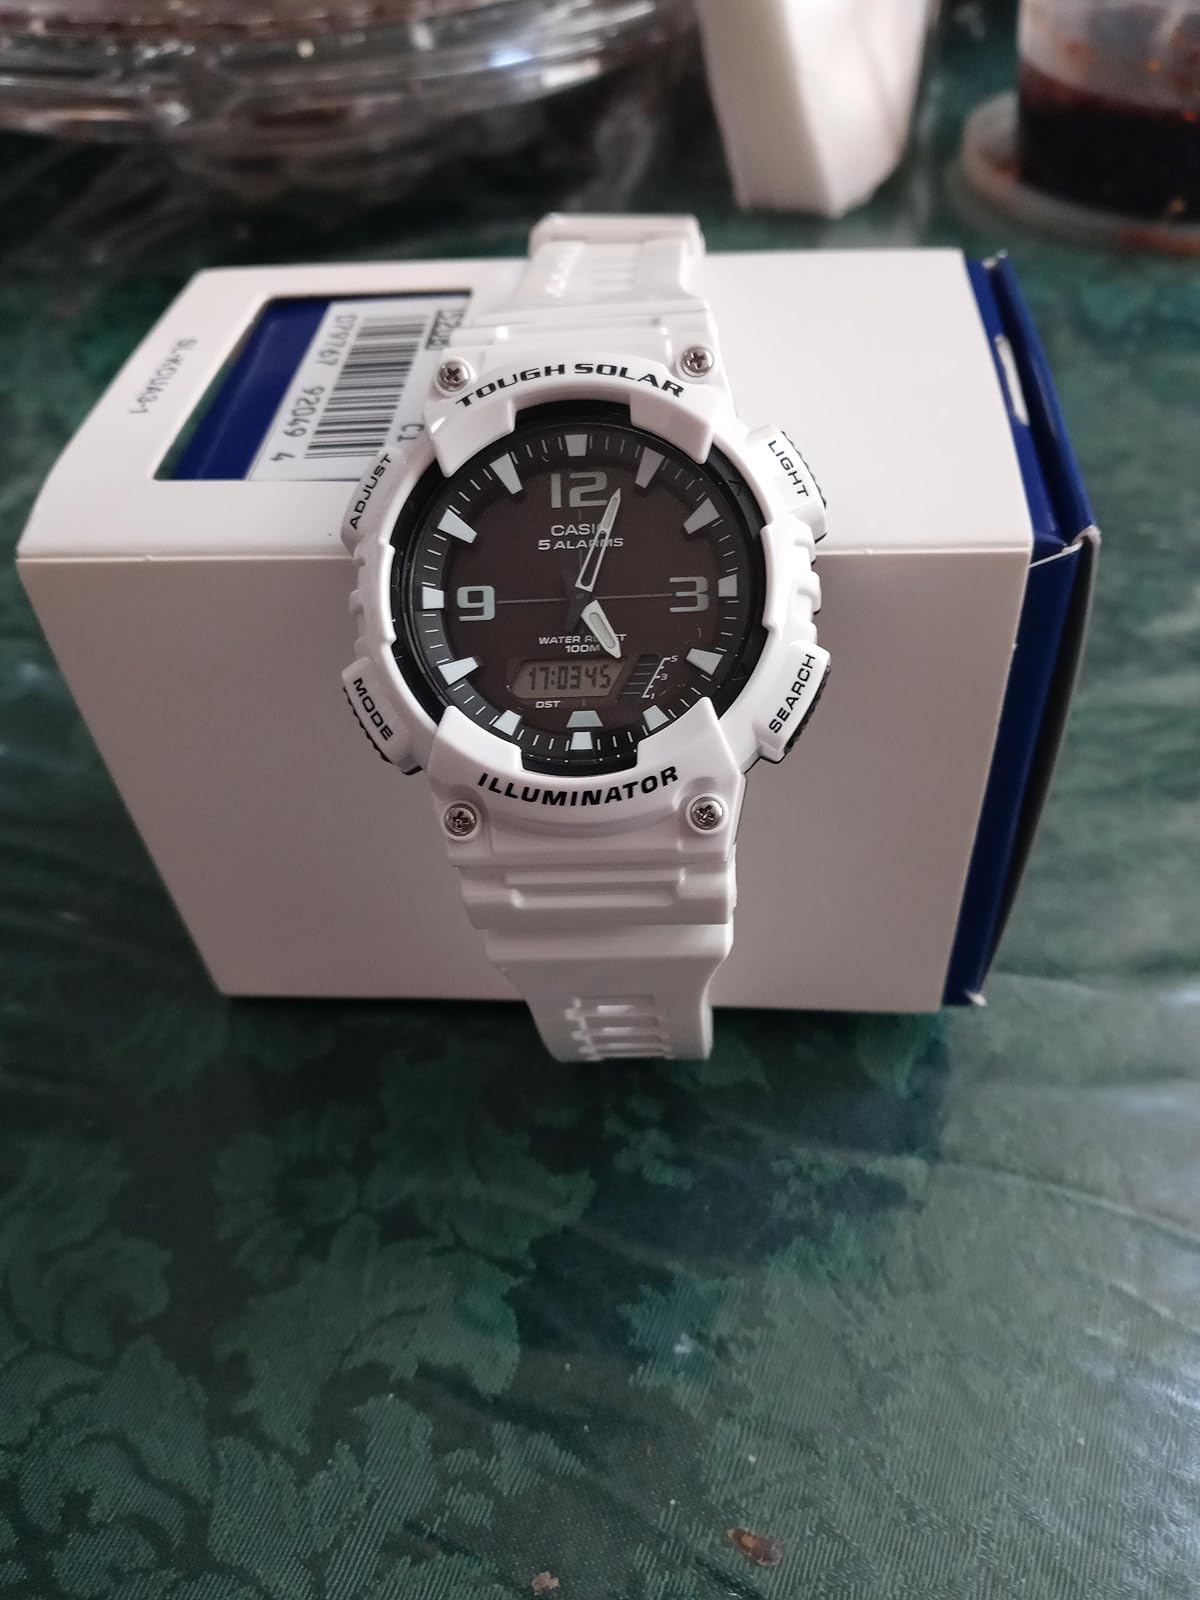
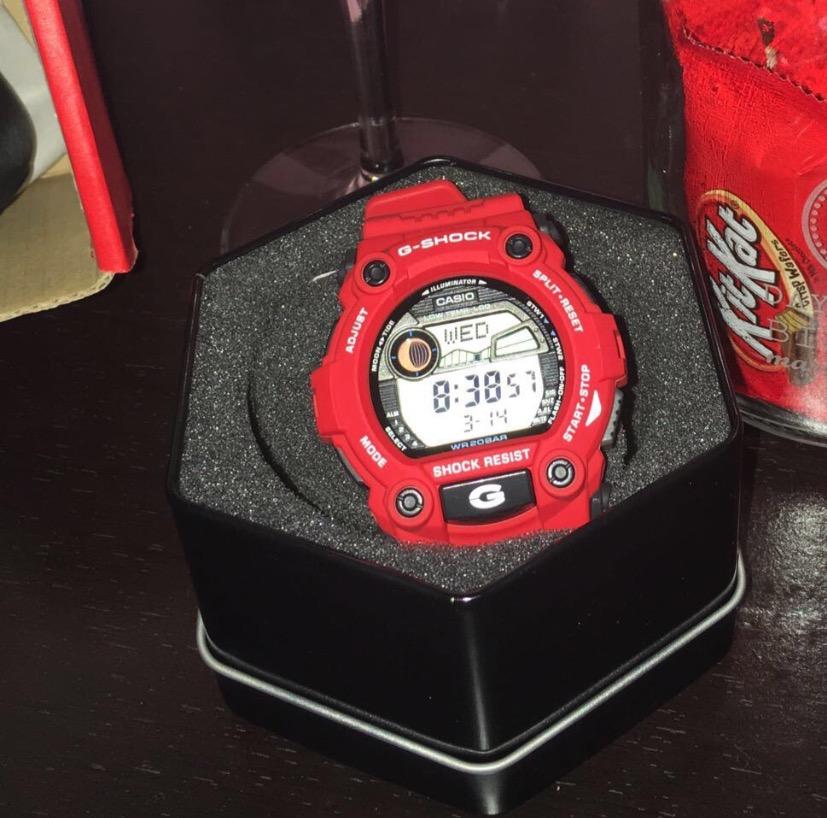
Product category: accessories_watch
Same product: no